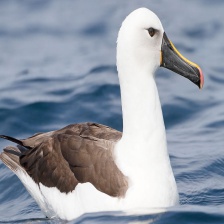
Species: ALBATROSS
Scientific name: DIOMEDEIDAE